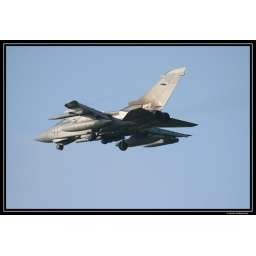
2 Tornado's flying under the call sign Fang 1 &amp;amp; 2 (The special 25th Anniversary Tornado was Fang 2)